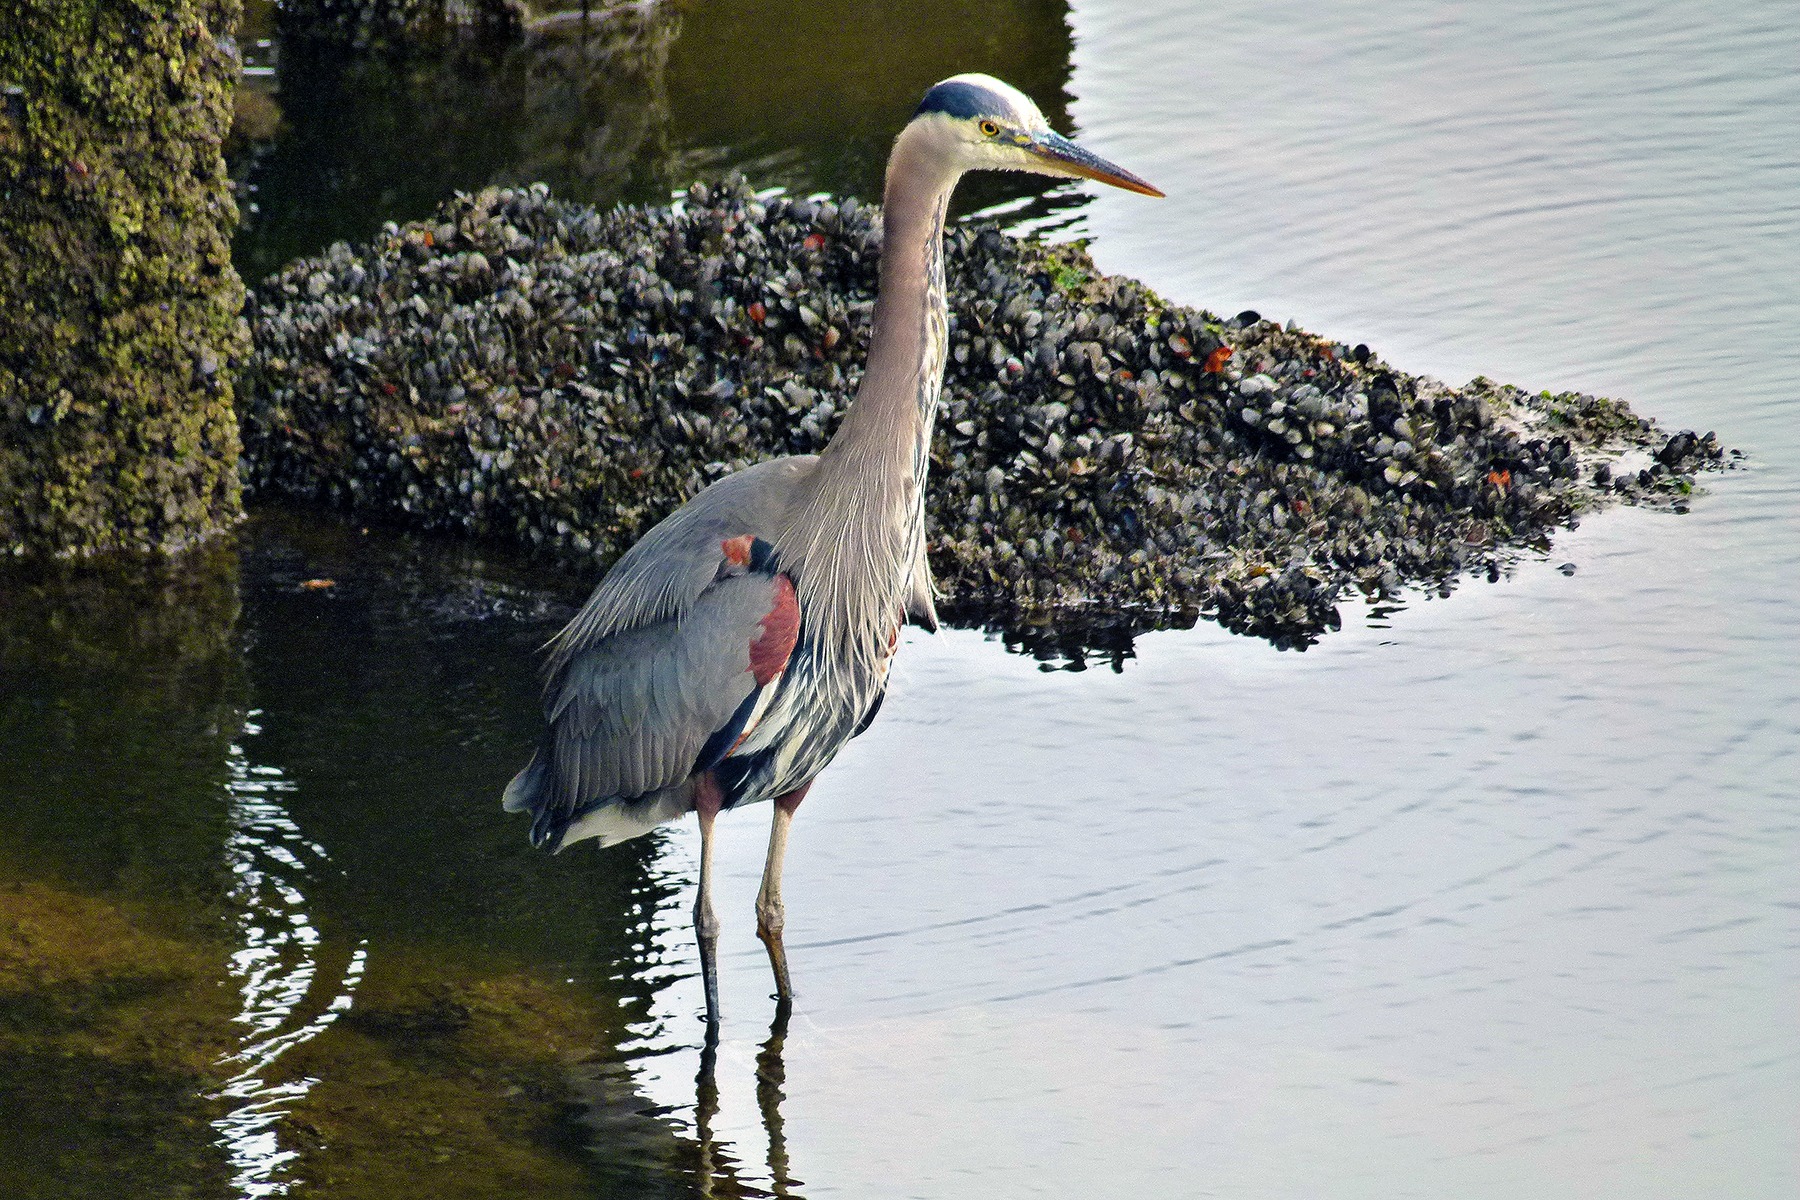
water, bird, animal, wildlife, reflection, beak, vancouver, fauna, stork, canada, vertebrate, water bird, mussels, british columbia, granville island, blue heron, ciconiiformes